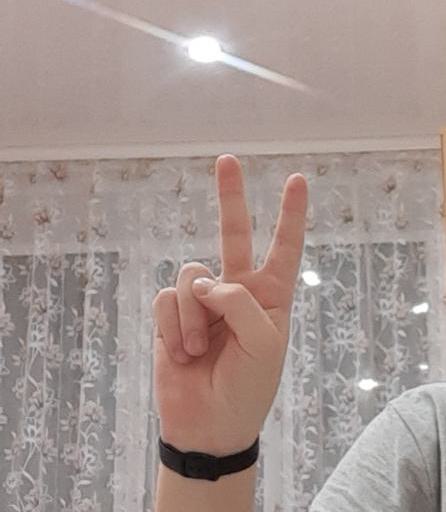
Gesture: peace